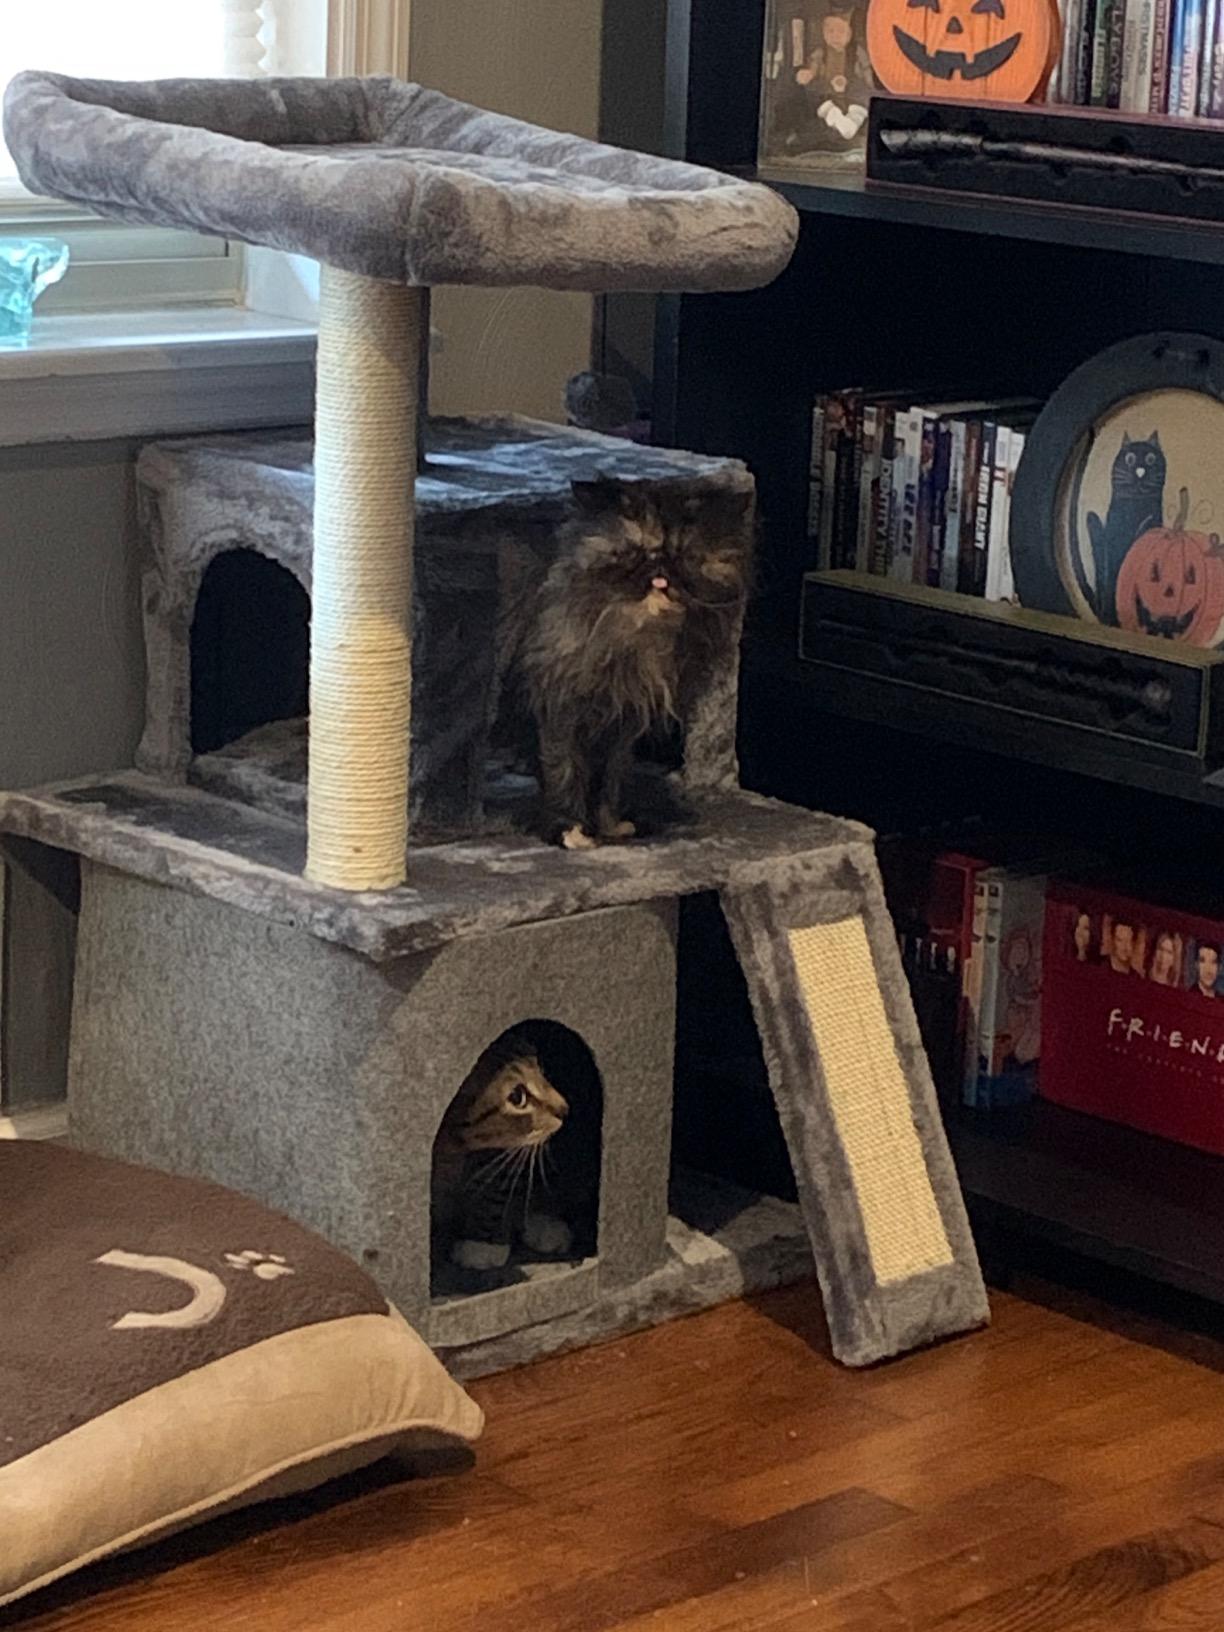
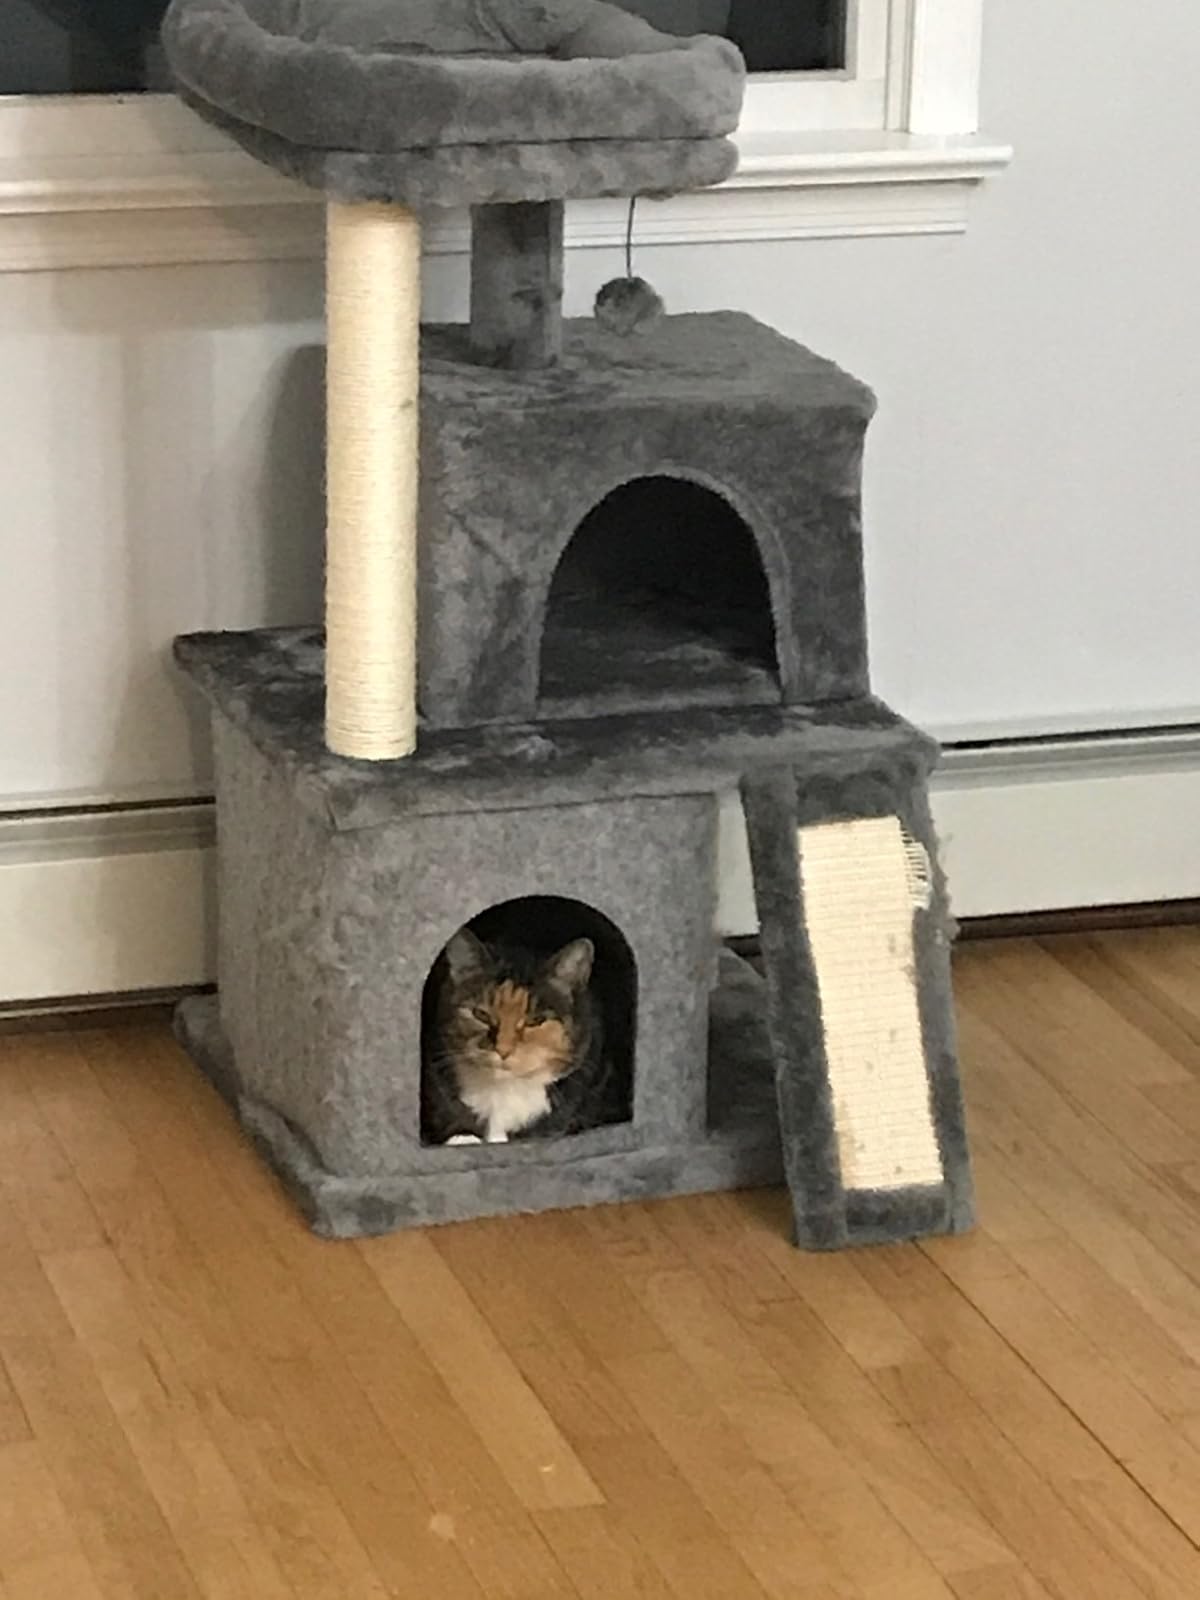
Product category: items_cat tree
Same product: yes